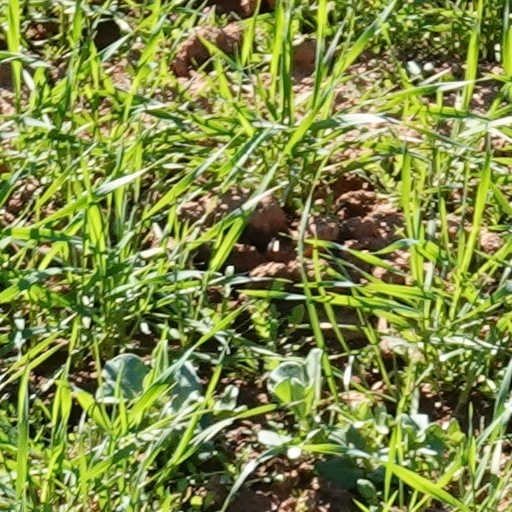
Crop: wheat